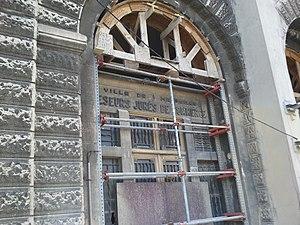
Bureau Central des peseurs jurés en 2013.
Le corps des peseurs-jurés de Marseille, créé le 19 février 1228 et dissous le 31 juillet 2004, est une corporation qui avait pour but de peser et mesurer les marchandises qui circulaient par le port de Marseille.